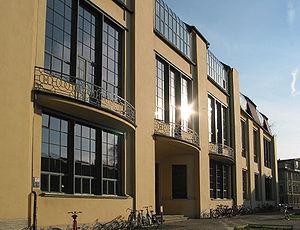
L'école des beaux-arts de Weimar, de son nom complet École grand-ducale saxonne des arts de Weimar, est une école d'art fondée par décret du 1ᵉʳ octobre 1860 par le grand-duc Charles-Alexandre de Saxe-Weimar-Eisenach et qui exista jusqu'en 1910, année où elle fut élevée au niveau de Haute école des Beaux-Arts.